Roanoke Catholic School

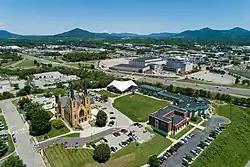

Roanoke Catholic School is a private, co-educational, Catholic college preparatory school located in Roanoke, Virginia, United States.